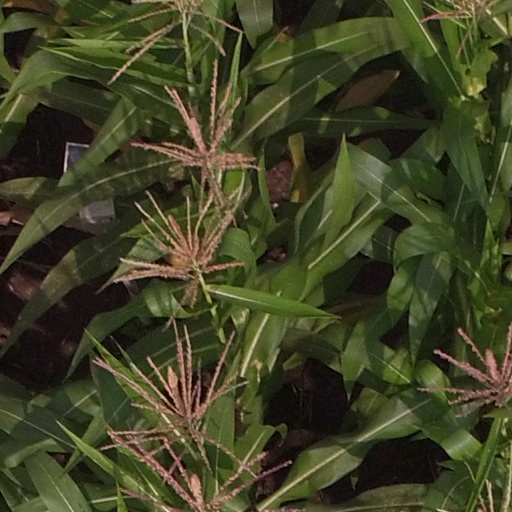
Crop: maize; corn